Monas Hieroglyphica

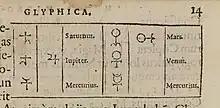
♄ Saturnus / ♃ Iupiter / ☿ Mercurius // ♂ Mars / ♀ Venus / ☿ Mercurius

John Dee intended the Monad to incorporate a wide range of mystical and esoteric concepts. This complex symbol was meant to symbolize the unity of all creation, influenced by astrological and planetary forces. Dee believed it held the essence of alchemical transformation and spiritual growth. By meditating on the Monad, he thought to gain insights into hidden knowledge about the universe, transcending language barriers and tapping into profound truths. Overall, Dee's intention was to encapsulate his interconnected worldview, combining elements of astrology, alchemy, mysticism, and metaphysics.